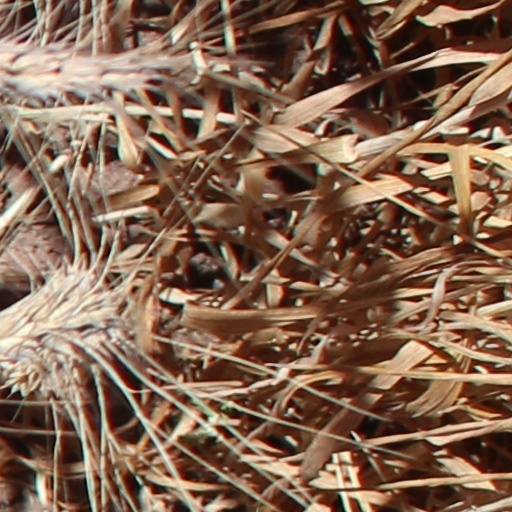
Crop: wheat